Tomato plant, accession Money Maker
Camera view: bottom (45 deg); turntable rotation: 30 degrees
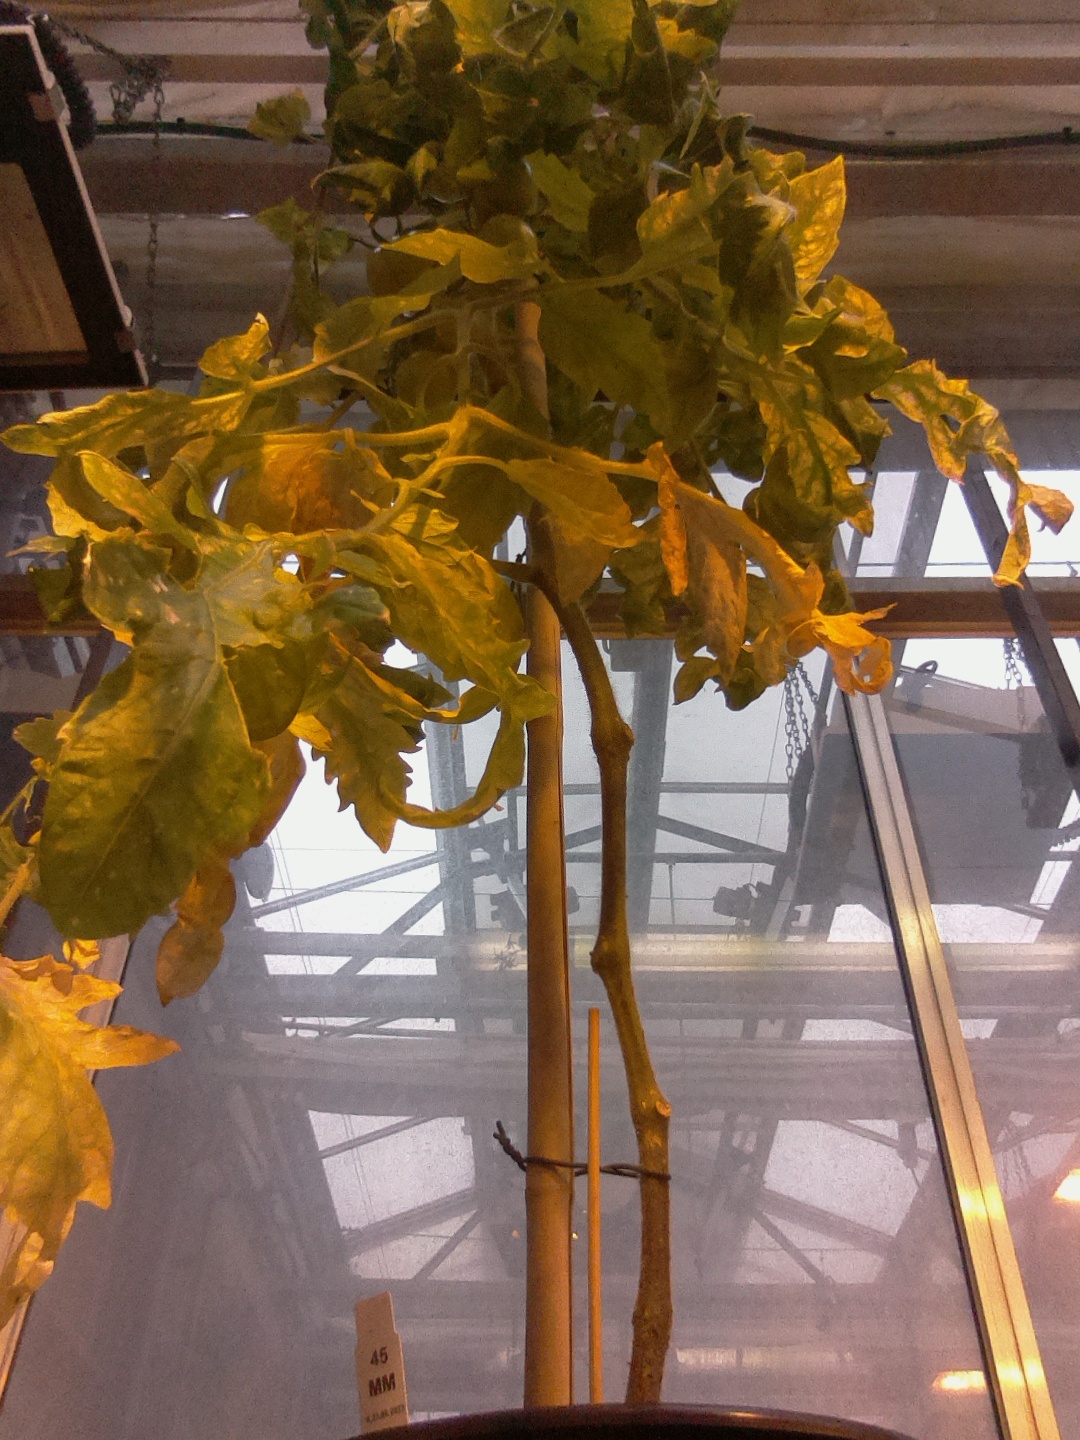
BBCH growth stage 79: 90% -100% of final fruit size